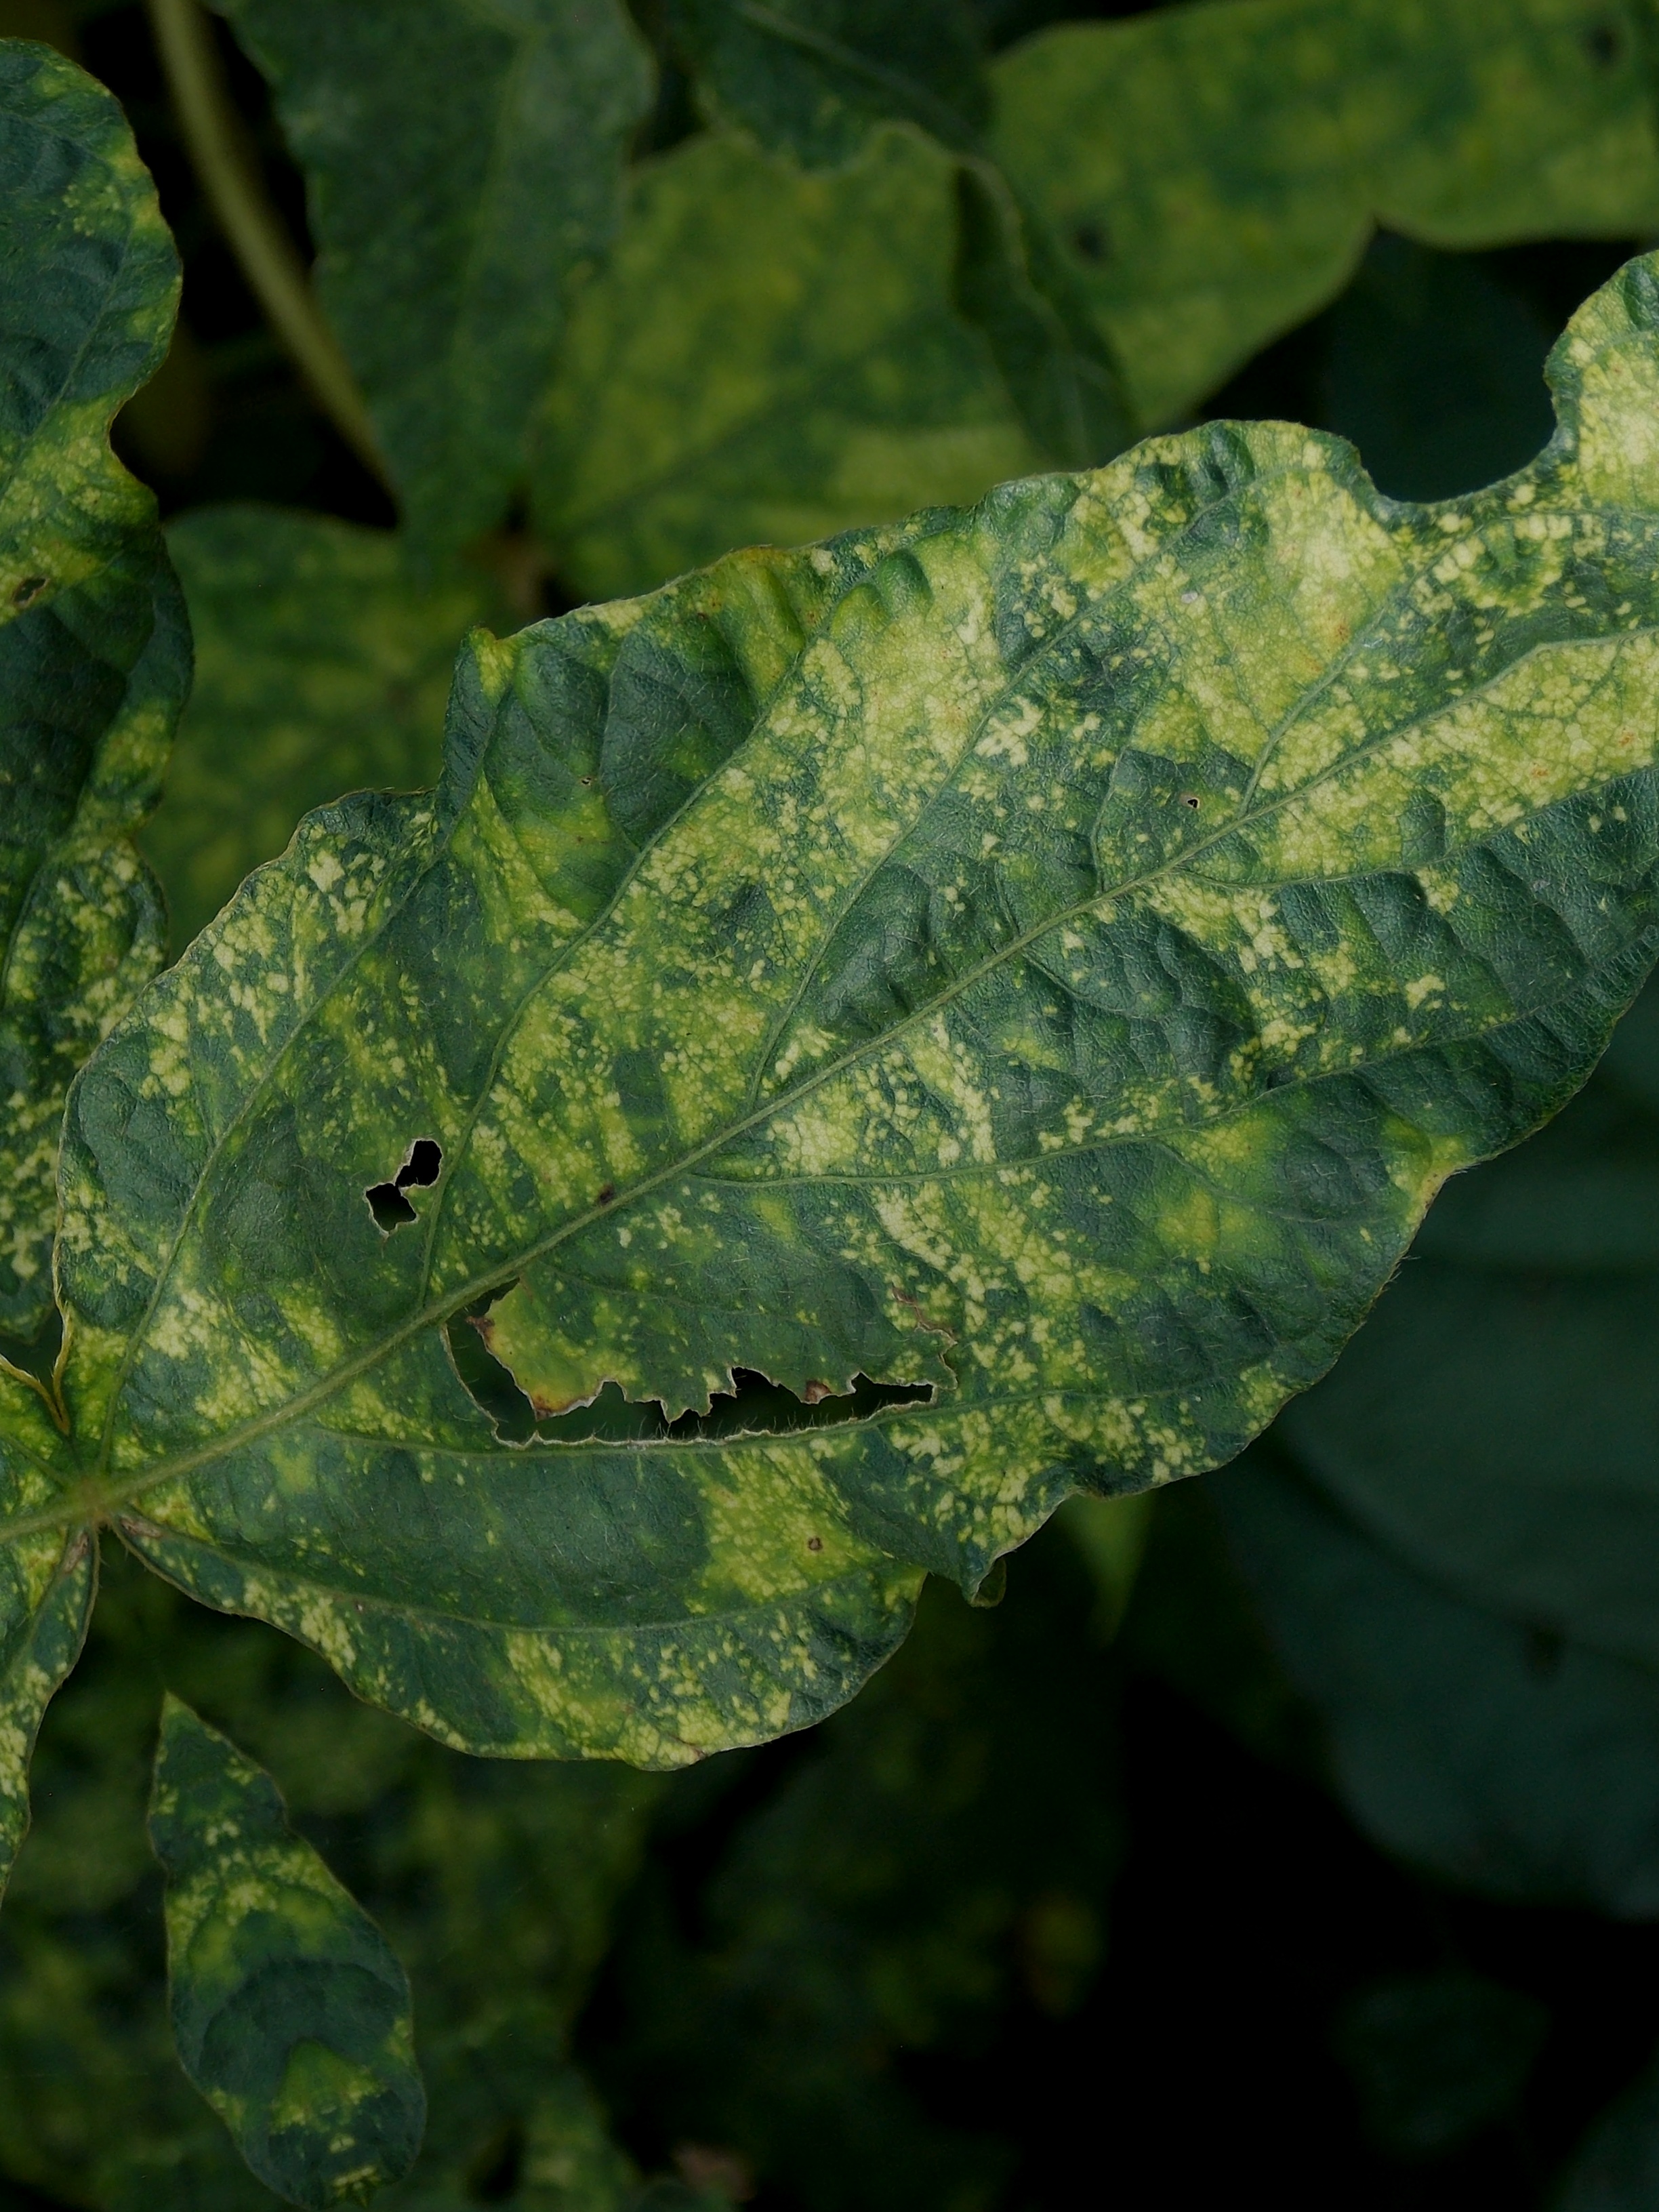
Label: Disease